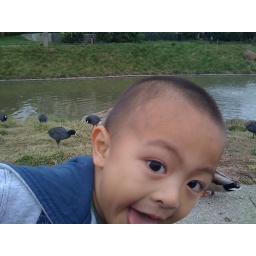
feeding ducks by lake near home